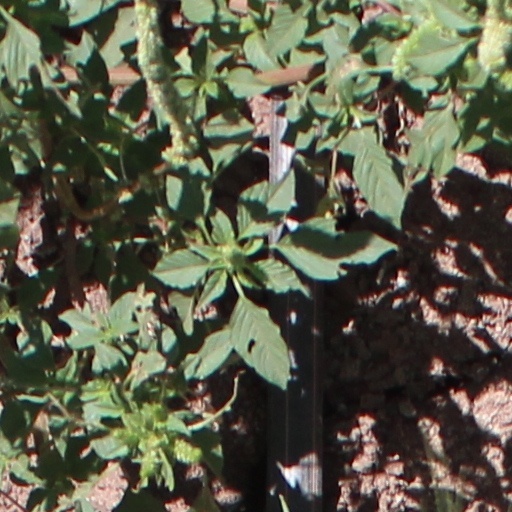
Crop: wheat